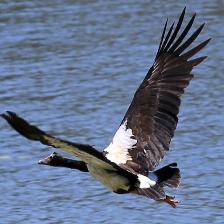
Species: MAGPIE GOOSE
Scientific name: ANSERANAS SEMIPALMATA
ImageNet parent category: goose